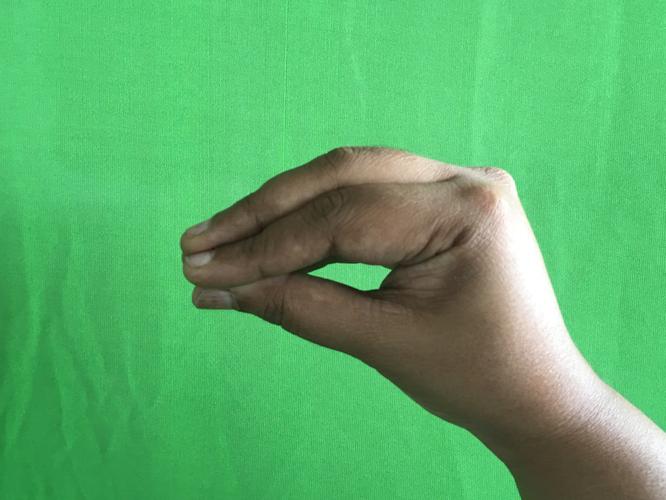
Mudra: Mukulam
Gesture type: single_hand